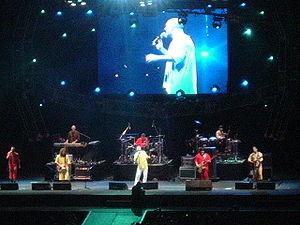
Bersuit Vergarabat est un groupe de rock argentin, originaire de Buenos Aires. Formé en 1988, le groupe a conquis l'underground de Buenos Aires, il est désormais célèbre dans tout le pays. Le style musical du groupe est un mélange de différents genres latino-américains comme la cumbia, le charango ou le tango. Les paroles du groupe formulent souvent des critiques envers le système politique et plus généralement la société.
Quilmes Rock est un festival de rock annuel parrainé par Cervecería Quilmes et organisé en Argentine. Il fait participer des artistes argentins et internationaux.